Ferret Monogatari: Watashi no Okini Iri

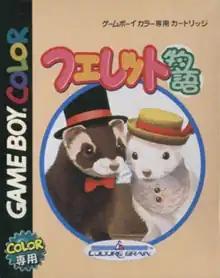

Ferret Monogatari: Watashi no Okini Iri "(Ferret Story: My Dear Ferret)" is a Japan-only digital pet video game for Game Boy Color created by Culture Brain. "Ferret Monogatari" is a simulation style game in which the players take care of a ferret.